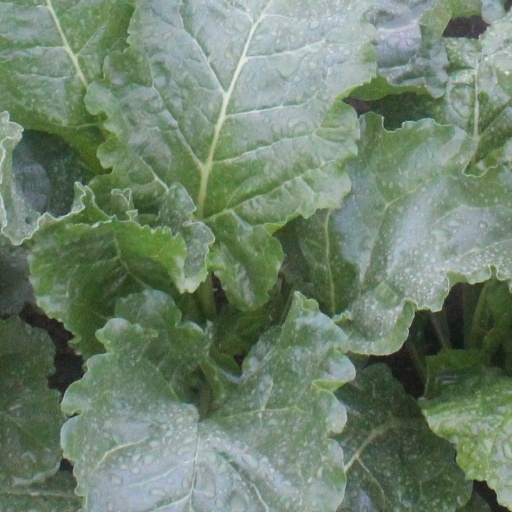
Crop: sugar beet